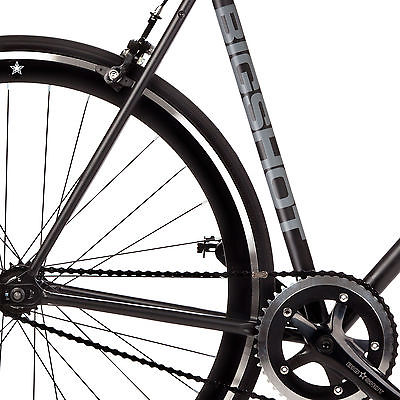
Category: bicycle